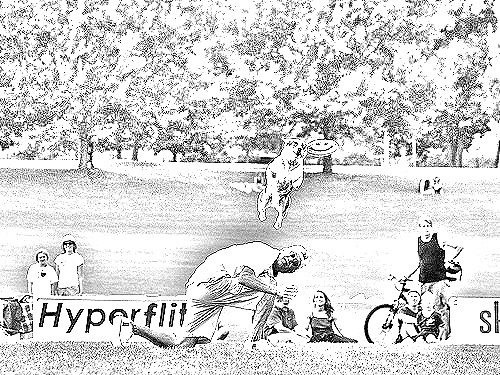
Portrait style: Sketch Portrait